Wheeler Oakman

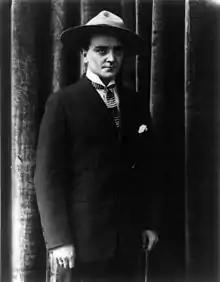
Oakman in "The Spoilers" (1914)

Wheeler Oakman (born Vivian Eichelberger; February 21, 1890 – March 19, 1949) was an American film actor.